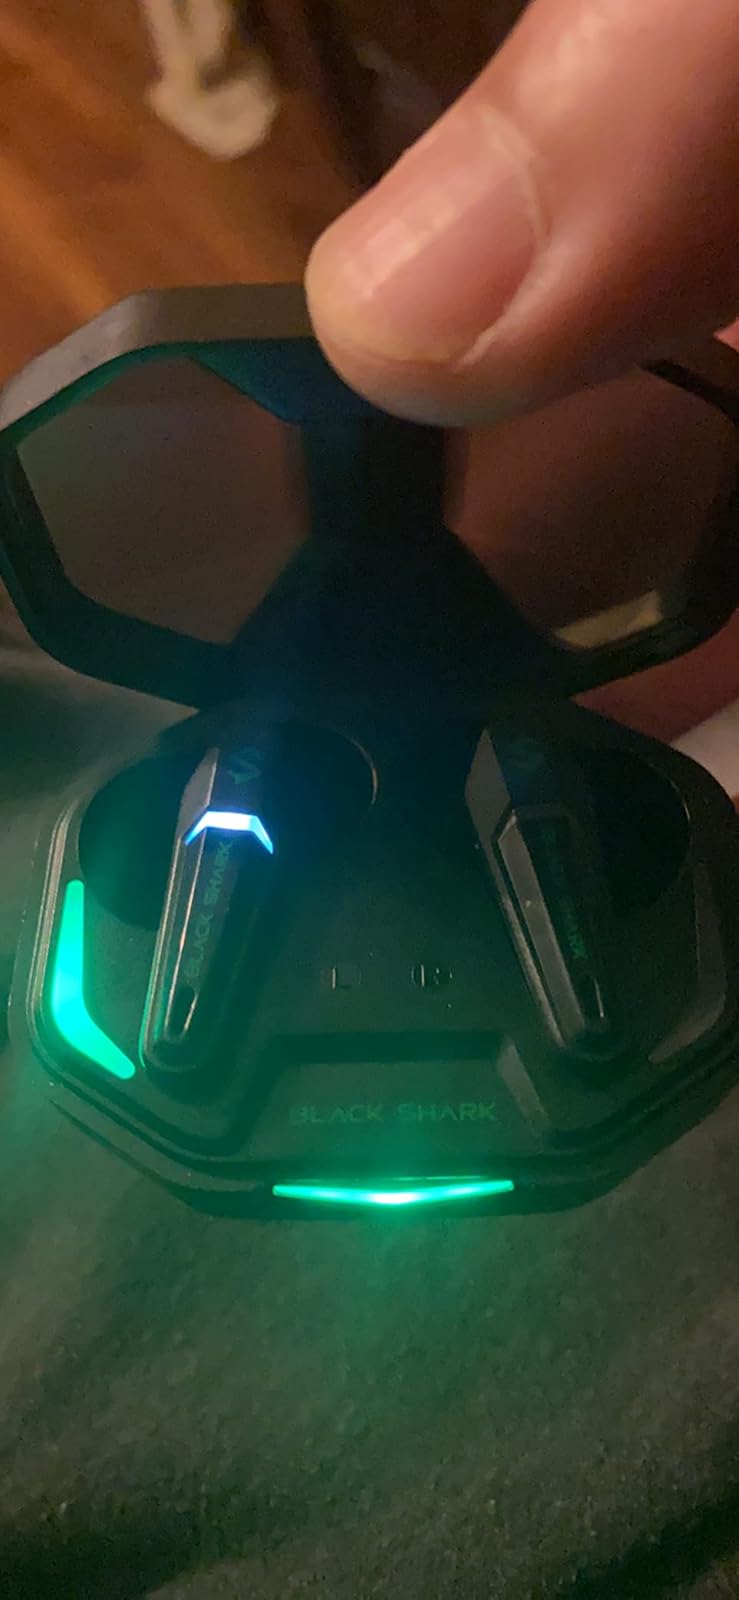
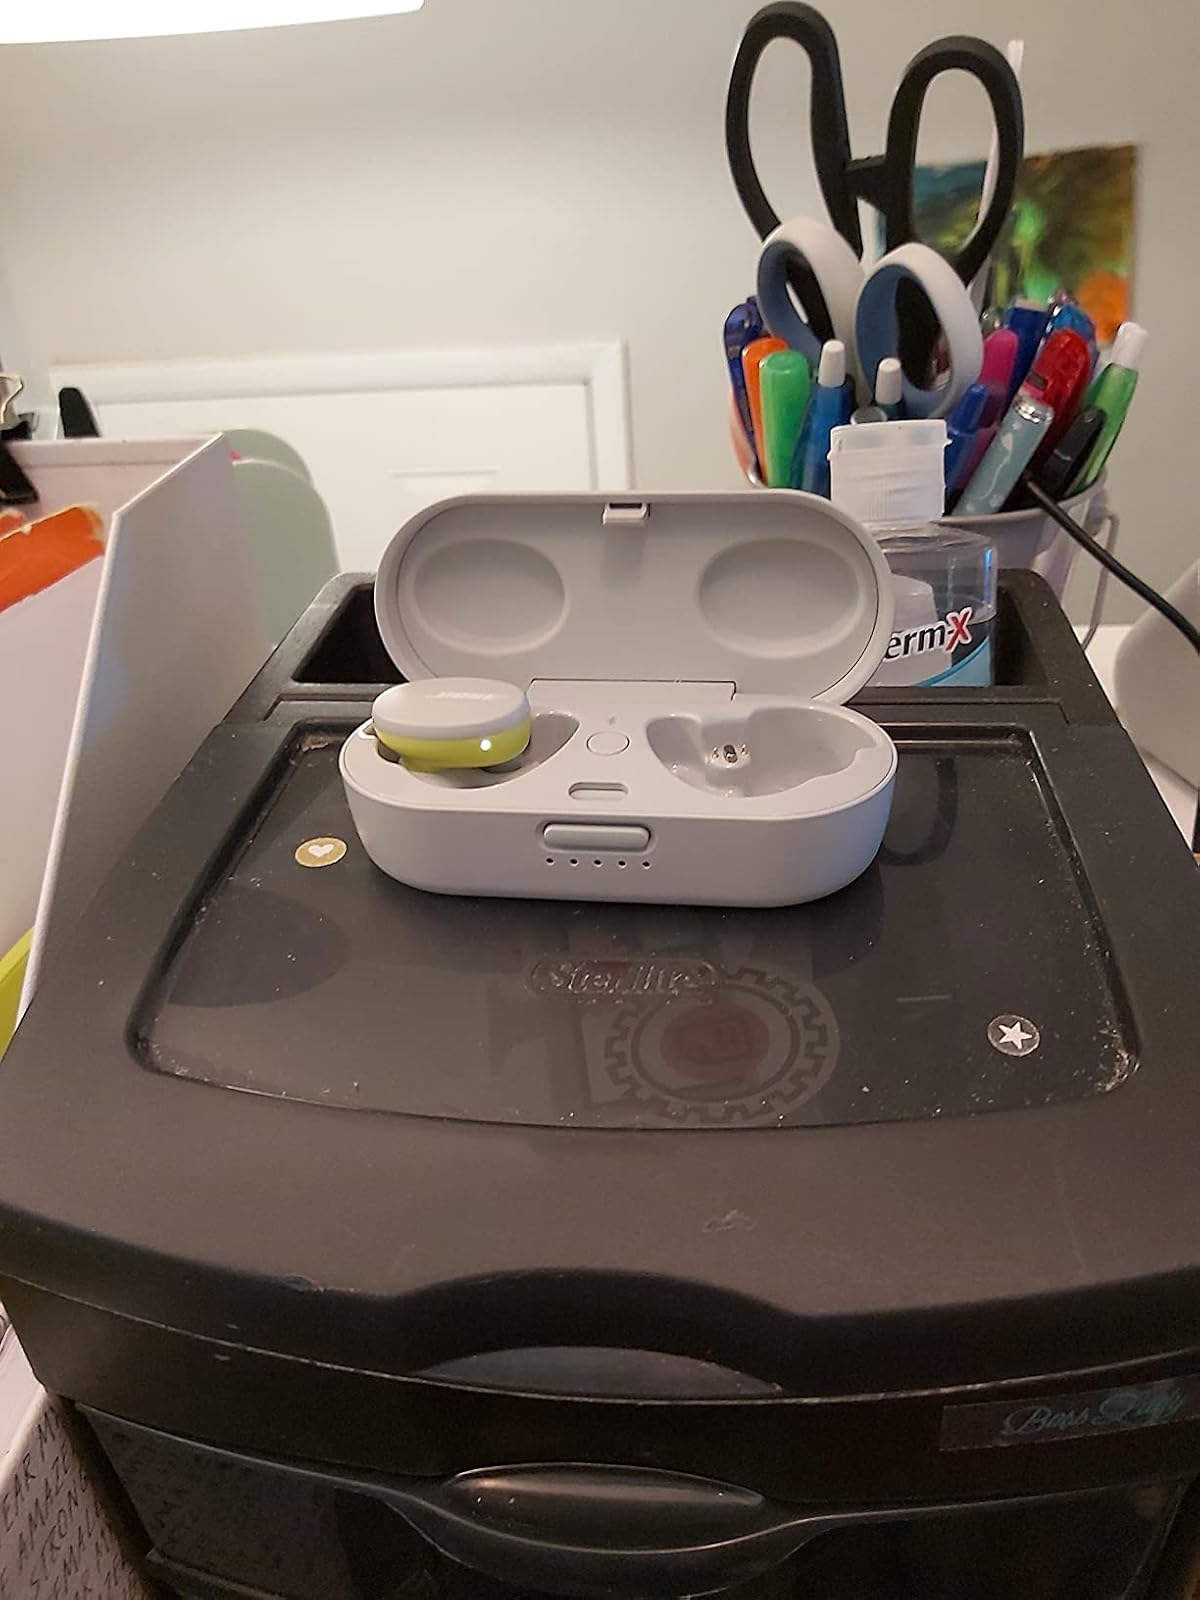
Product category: earbuds
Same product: no